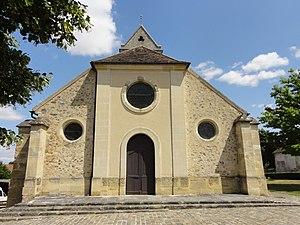
Voir titre.
L'église Saint-Crépin-Saint-Crépinien est une église catholique paroissiale située à Bréançon, en France. Elle a été édifiée successivement entre la fin du XIIᵉ siècle et le début du XIIIᵉ siècle, en commençant par le petit chœur carré et la croisée du transept, en même temps base du clocher. Ces deux travées renferment des chapiteaux d'une grande qualité, et illustrent bien la transition du style roman vers l'architecture gothique. Le transept est également intéressant pour l'ordonnancement inhabituel des supports des voûtes. La nef et ses bas-côtés ont été bâties peu de temps après les parties orientales, bien que l'aspect extérieur suggère une construction de style néo-classique : en effet, la façade et les murs des bas-côtés ont été refaits en 1774, et la nef a été adapté quelque peu au goût de l'époque, mais les grandes arcades et les voûtes gothiques ont été conservées. L'étage de beffroi du clocher central du XIIIᵉ siècle avait disparu au XIXᵉ siècle. Il a été réinventé à l'occasion d'une importante campagne de restauration en 1894. Ainsi, l'église a retrouvé sa silhouette emblématique, assez représentative des petites églises gothiques de la région.